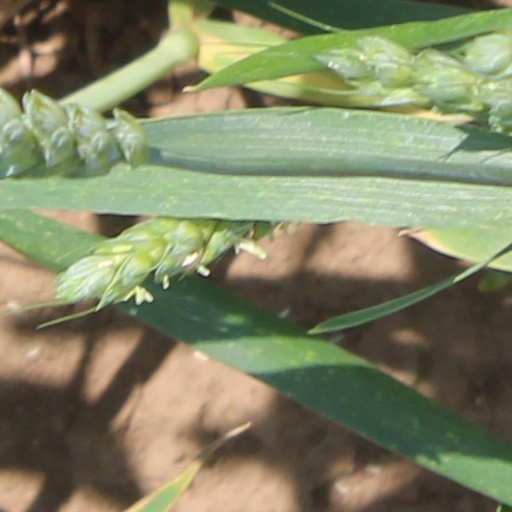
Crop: wheat